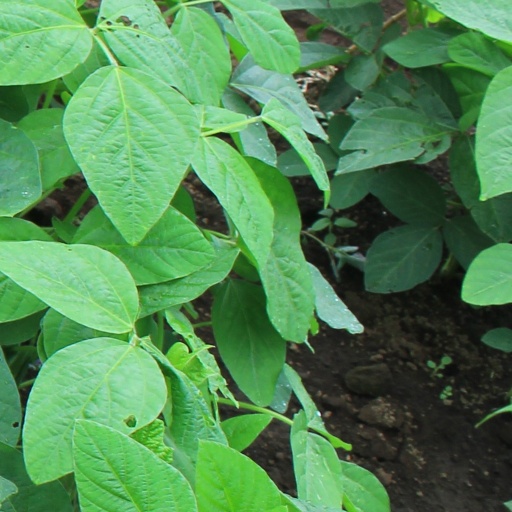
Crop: soybean